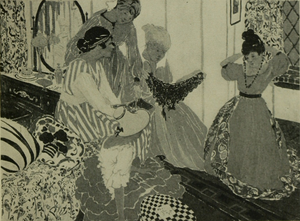
Laura Wheeler Waring est une artiste et éducatrice afro-américaine, surtout connue pour ses peintures d'Afro-Américains éminents qu'elle a réalisées pendant la Renaissance de Harlem. Elle a enseigné l'art pendant plus de 30 ans à Cheyney de l'Université de Pennsylvanie.